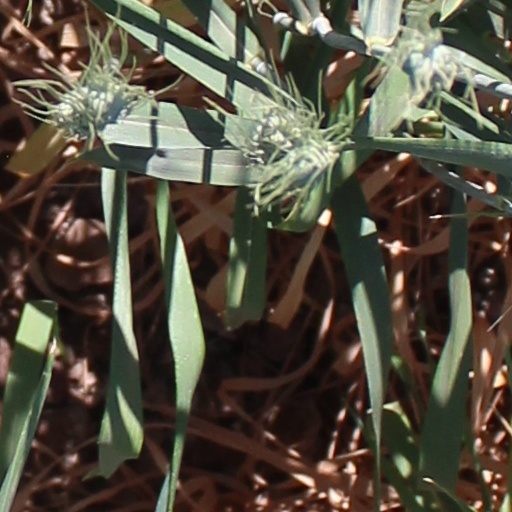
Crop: wheat